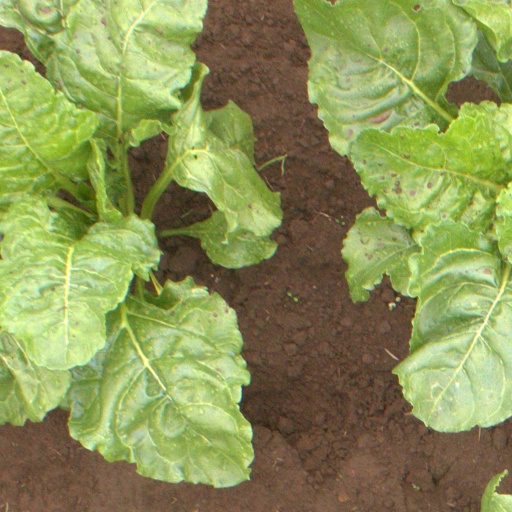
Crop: sugar beet